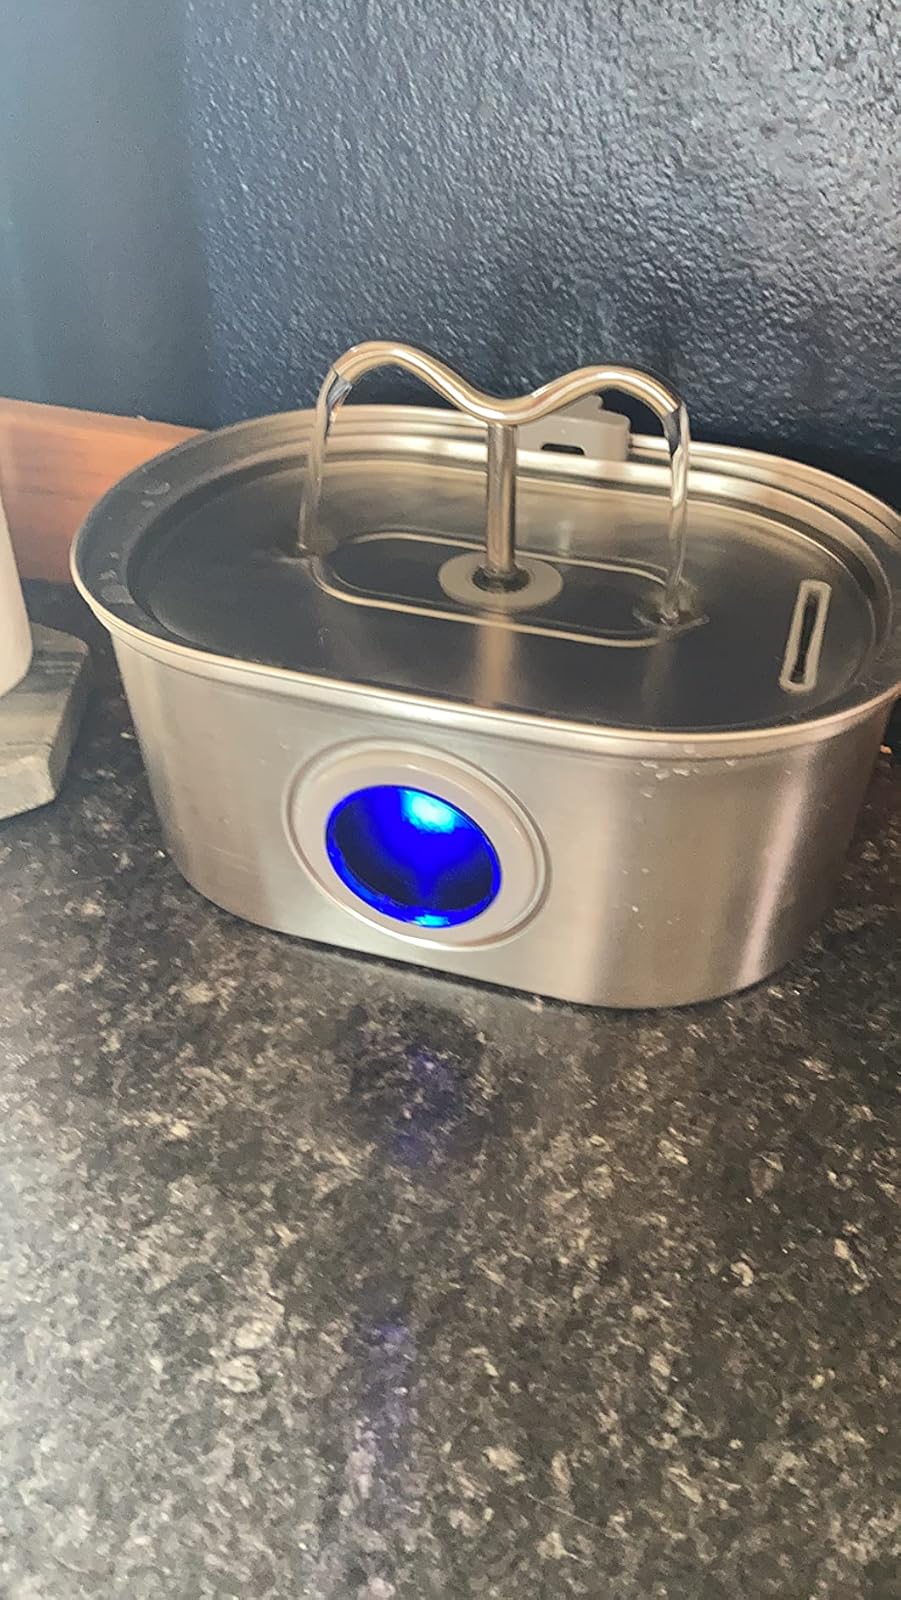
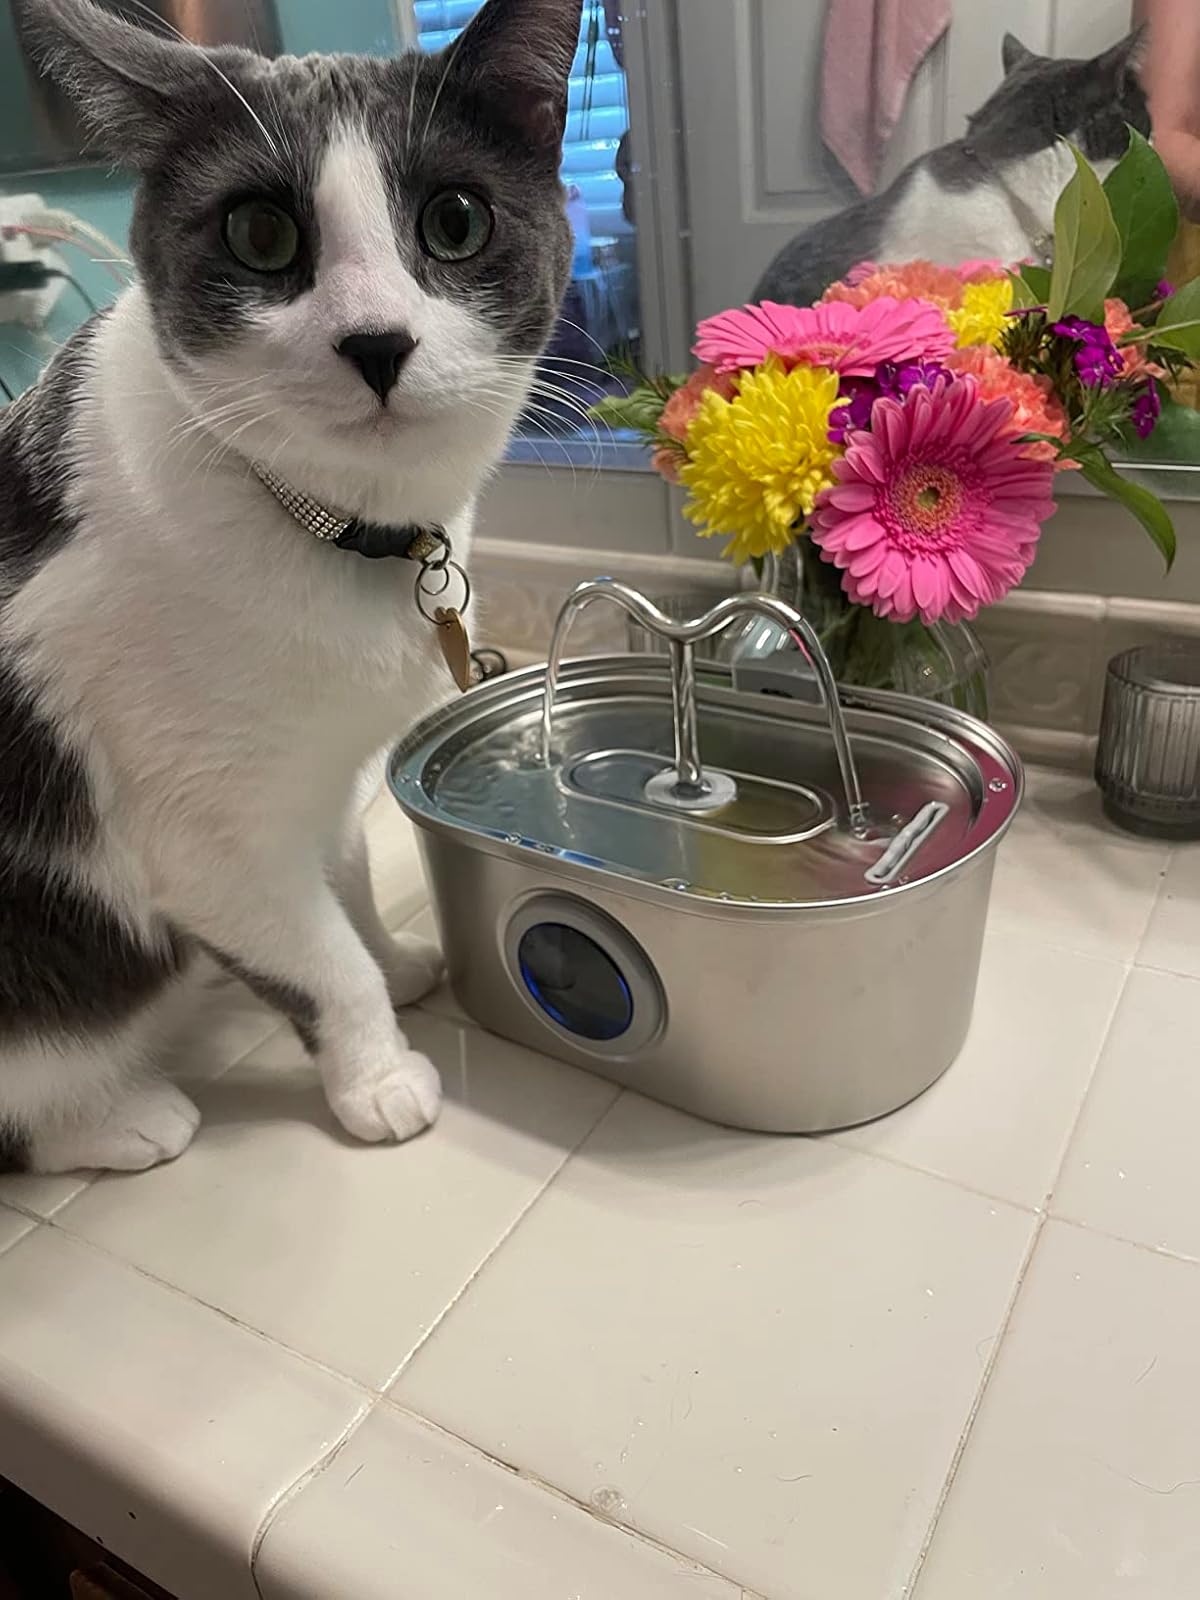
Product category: items_bowl
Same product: yes